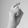
ASL letter: X